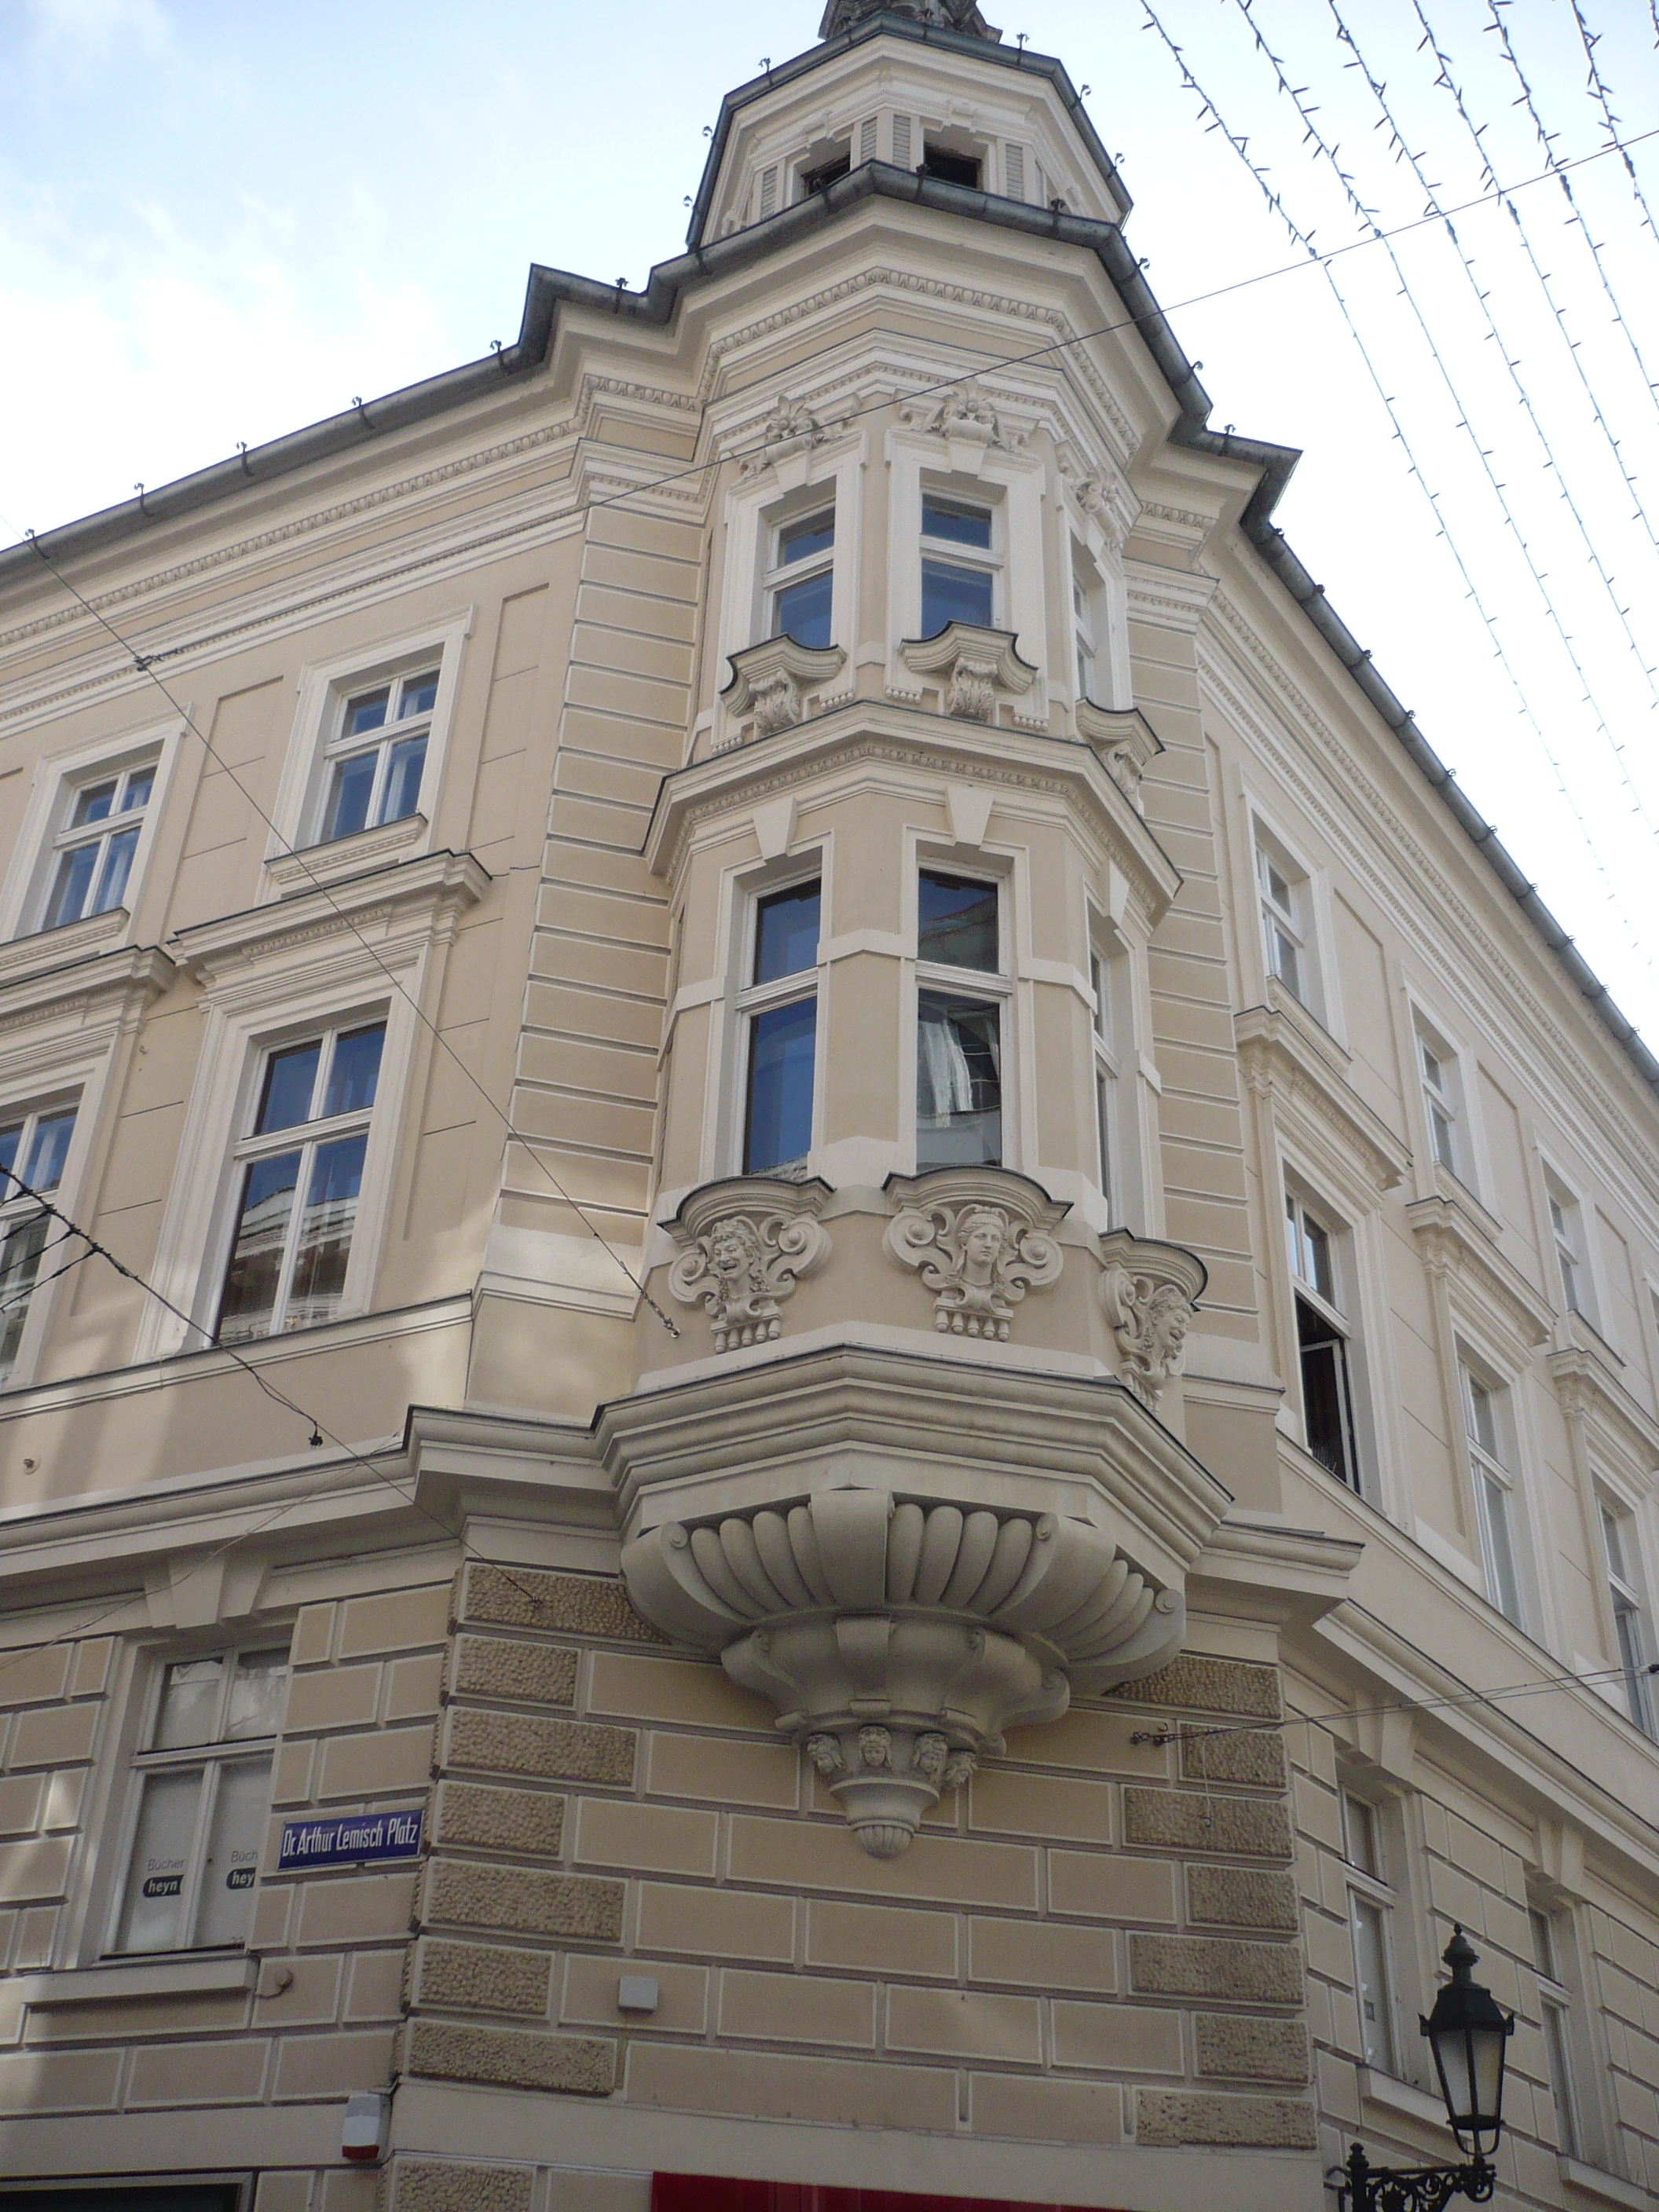
natural, sky, building, daytime, window, landmark, facade, cloud, house, city, metropolis, roof, brick, mixed use, brickwork, medieval architecture, apartment, symmetry, turret, arch, sash window, condominium, classical architecture, art, downtown, street, stately home, seat of local government, commercial building, tourist attraction, historic site, mansion, tourism, estate, listed building, electricity, electrical supply, historic house, spire